Ellis Davies (politician)

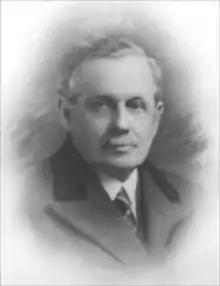
Ellis William Davies

Ellis William Davies (12 April 1871 – 29 April 1939) was a Welsh Liberal Party and later, briefly, Labour Party and Liberal National politician and lawyer.